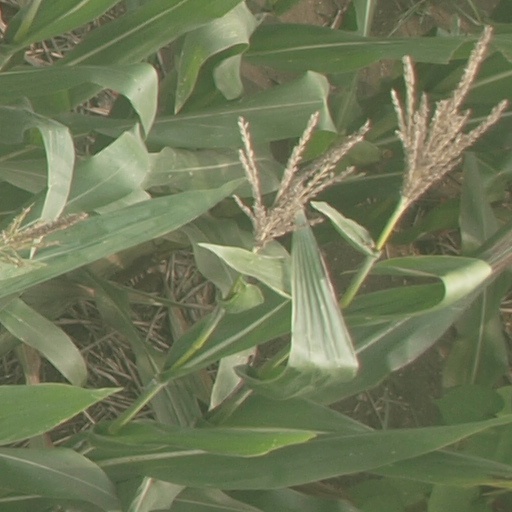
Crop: maize; corn